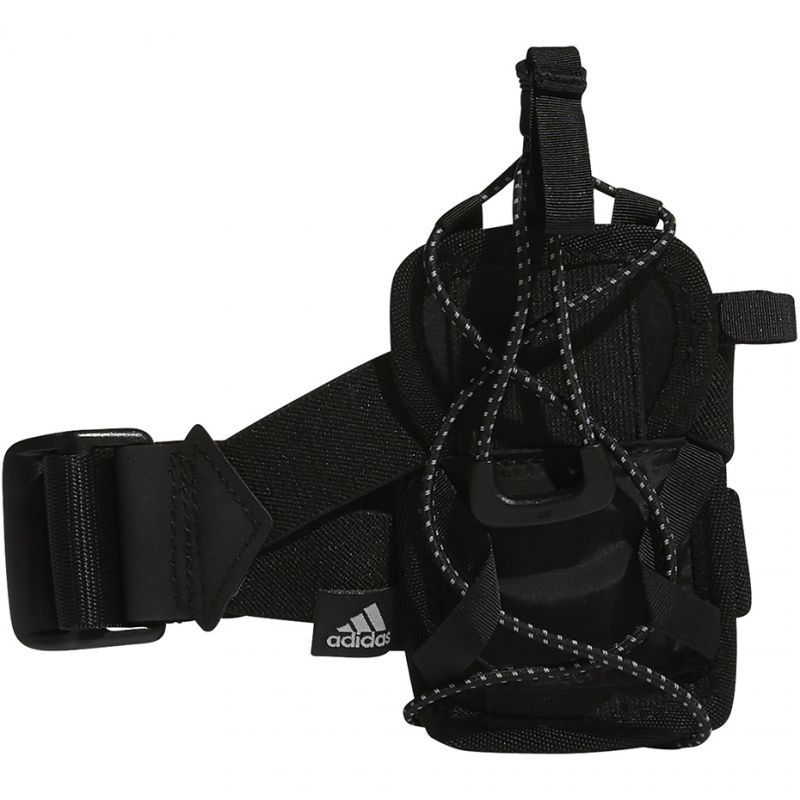
Adidas Run Mob Holder futótáska
Az adidas futótáska lehetővé teszi, hogy futás közben is megfelelően hidratált maradj. A praktikus palacktartó a legtöbb mérethez megfelelő kompressziós pántokat kapott, amelyek mozgás közben is a helyén tartják a palackot. A megerősített hátlapot puha párnázással és perforált anyaggal látták el, hogy kényelmesen, nyomás és húzás nélkül illeszkedjen. A széles, állítható pánt lehetővé teszi a személyre szabott illeszkedést, a fényvisszaverő részletek pedig biztosítják a láthatóságot sötétedés után. Fogd magadhoz a futófogantyút és egy vízzel teli palackot, és indulj el előre, legyőzve saját akadályaidat és növelve a távolságot. Méretek: 7 cm x 12,5 cm
Brand: Adidas
Category: Sporting Goods > Outdoor Recreation > Hydration System Accessories > Hydration Belts